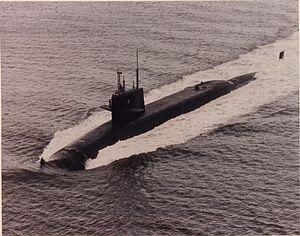
Les sous-marins de la classe Benjamin Franklin constituent la cinquième classe de sous-marins nucléaires lanceurs d’engins lancée par les États-Unis en remplacement sur les chantiers navals des unités de la classe James Madison dont ils sont une version évoluée du fait d’une propulsion plus silencieuse et de plusieurs autres modifications, plusieurs publications ne faisant d'ailleurs pas de distinctions entre ces deux classes. Avec les quatre classes précédentes, ils font partie des 41 SNLE lancés entre 1960 et 1966 par l'United States Navy surnommés les 41 for Freedom. Ils furent en service de 1965 à 2002.